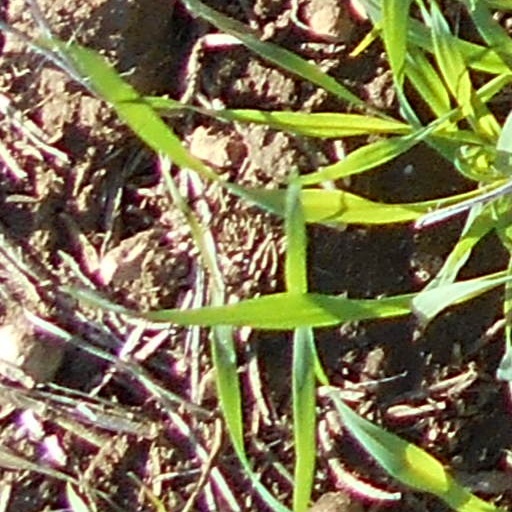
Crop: wheat